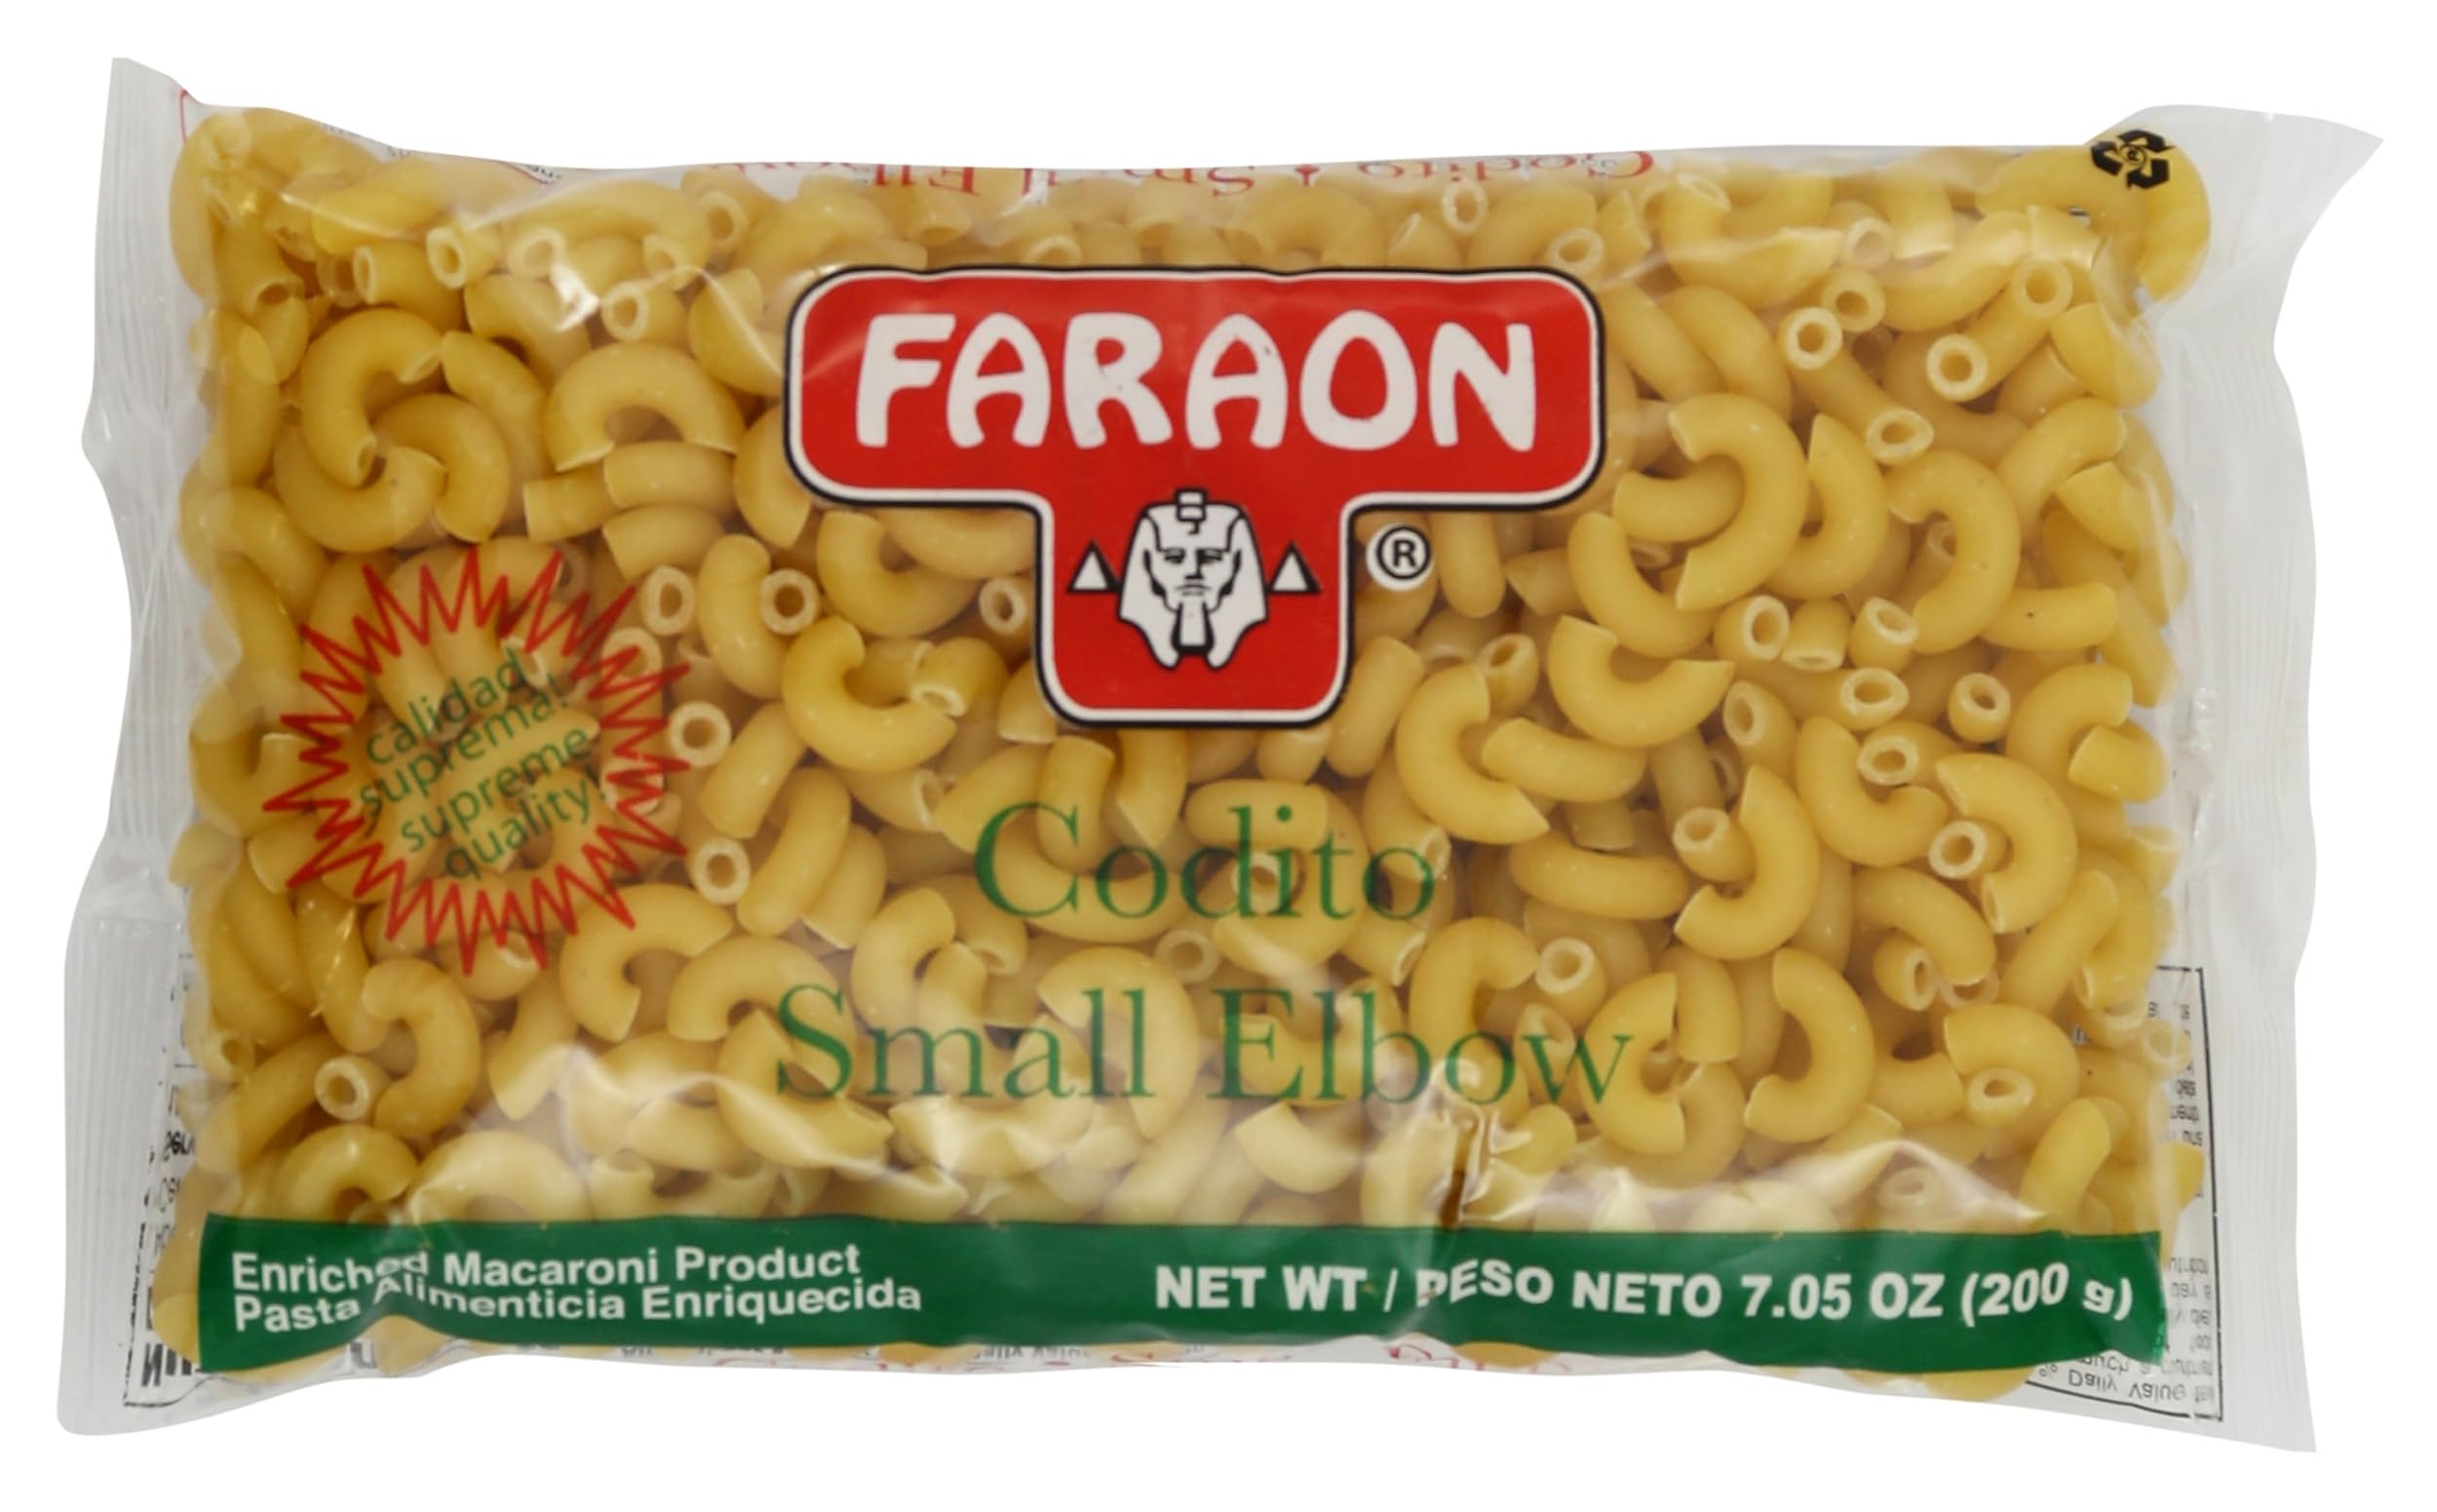
Item Name: Faraon, Pasta Small Elbow, 7.05 Ounce
Product Description: Pastas And Noodles
Value: 7.05
Unit: Ounce

Price: 0.69